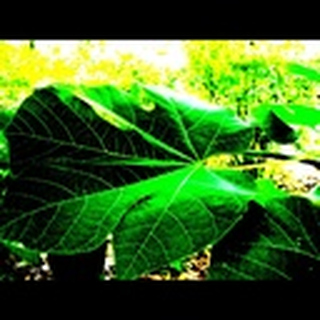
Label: healthy_cotton